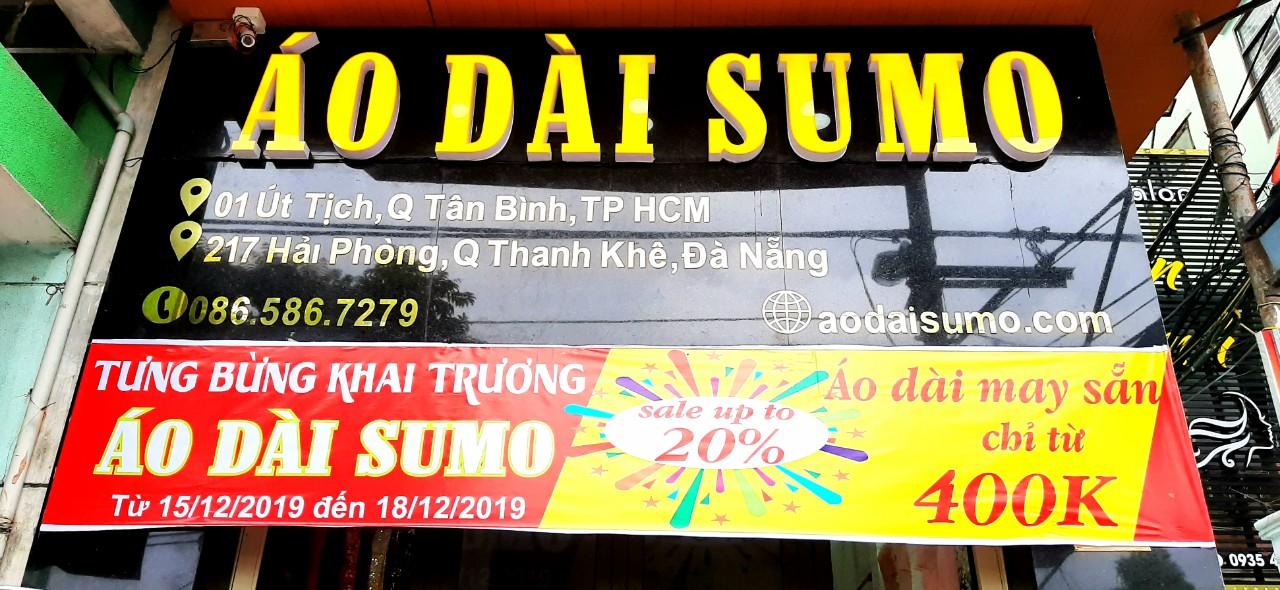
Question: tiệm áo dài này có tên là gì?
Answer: tiệm áo dài này có tên là áo dài sumo